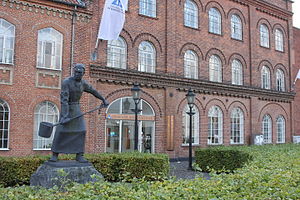
Svendborg / Historie / Den tidlige industrialisering (1848 - 1900) / Industri
Langes Jernstøberi
En af bygningerne, der indtil 1984 husede A/S L. Lange &amp; Co. (Svendborg Jernstøberi) i Svendborg.
Svendborg er en dansk havne- og søfartsby på det sydlige Fyn. Med 27.068 indbyggere er det Fyns næststørste by efter Odense. Svendborg er hovedby i Svendborg Kommune og hører til Region Syddanmark. Svendborg er en gammel købstad og har selv i moderne tid bevaret sin ældre bykerne med smalle gader, torve og gårdmiljøer. Byen blev grundlagt i 1200-tallet og fejrede i 2003 sin 750-års fødselsdag.